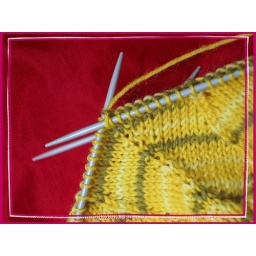
jaywalker in lion brand's &lt;i&gt;sock ease&lt;/i&gt;. $6.49 @ hobby lobby =)1 ball ='s 2 socks.2.5mm inox dpns